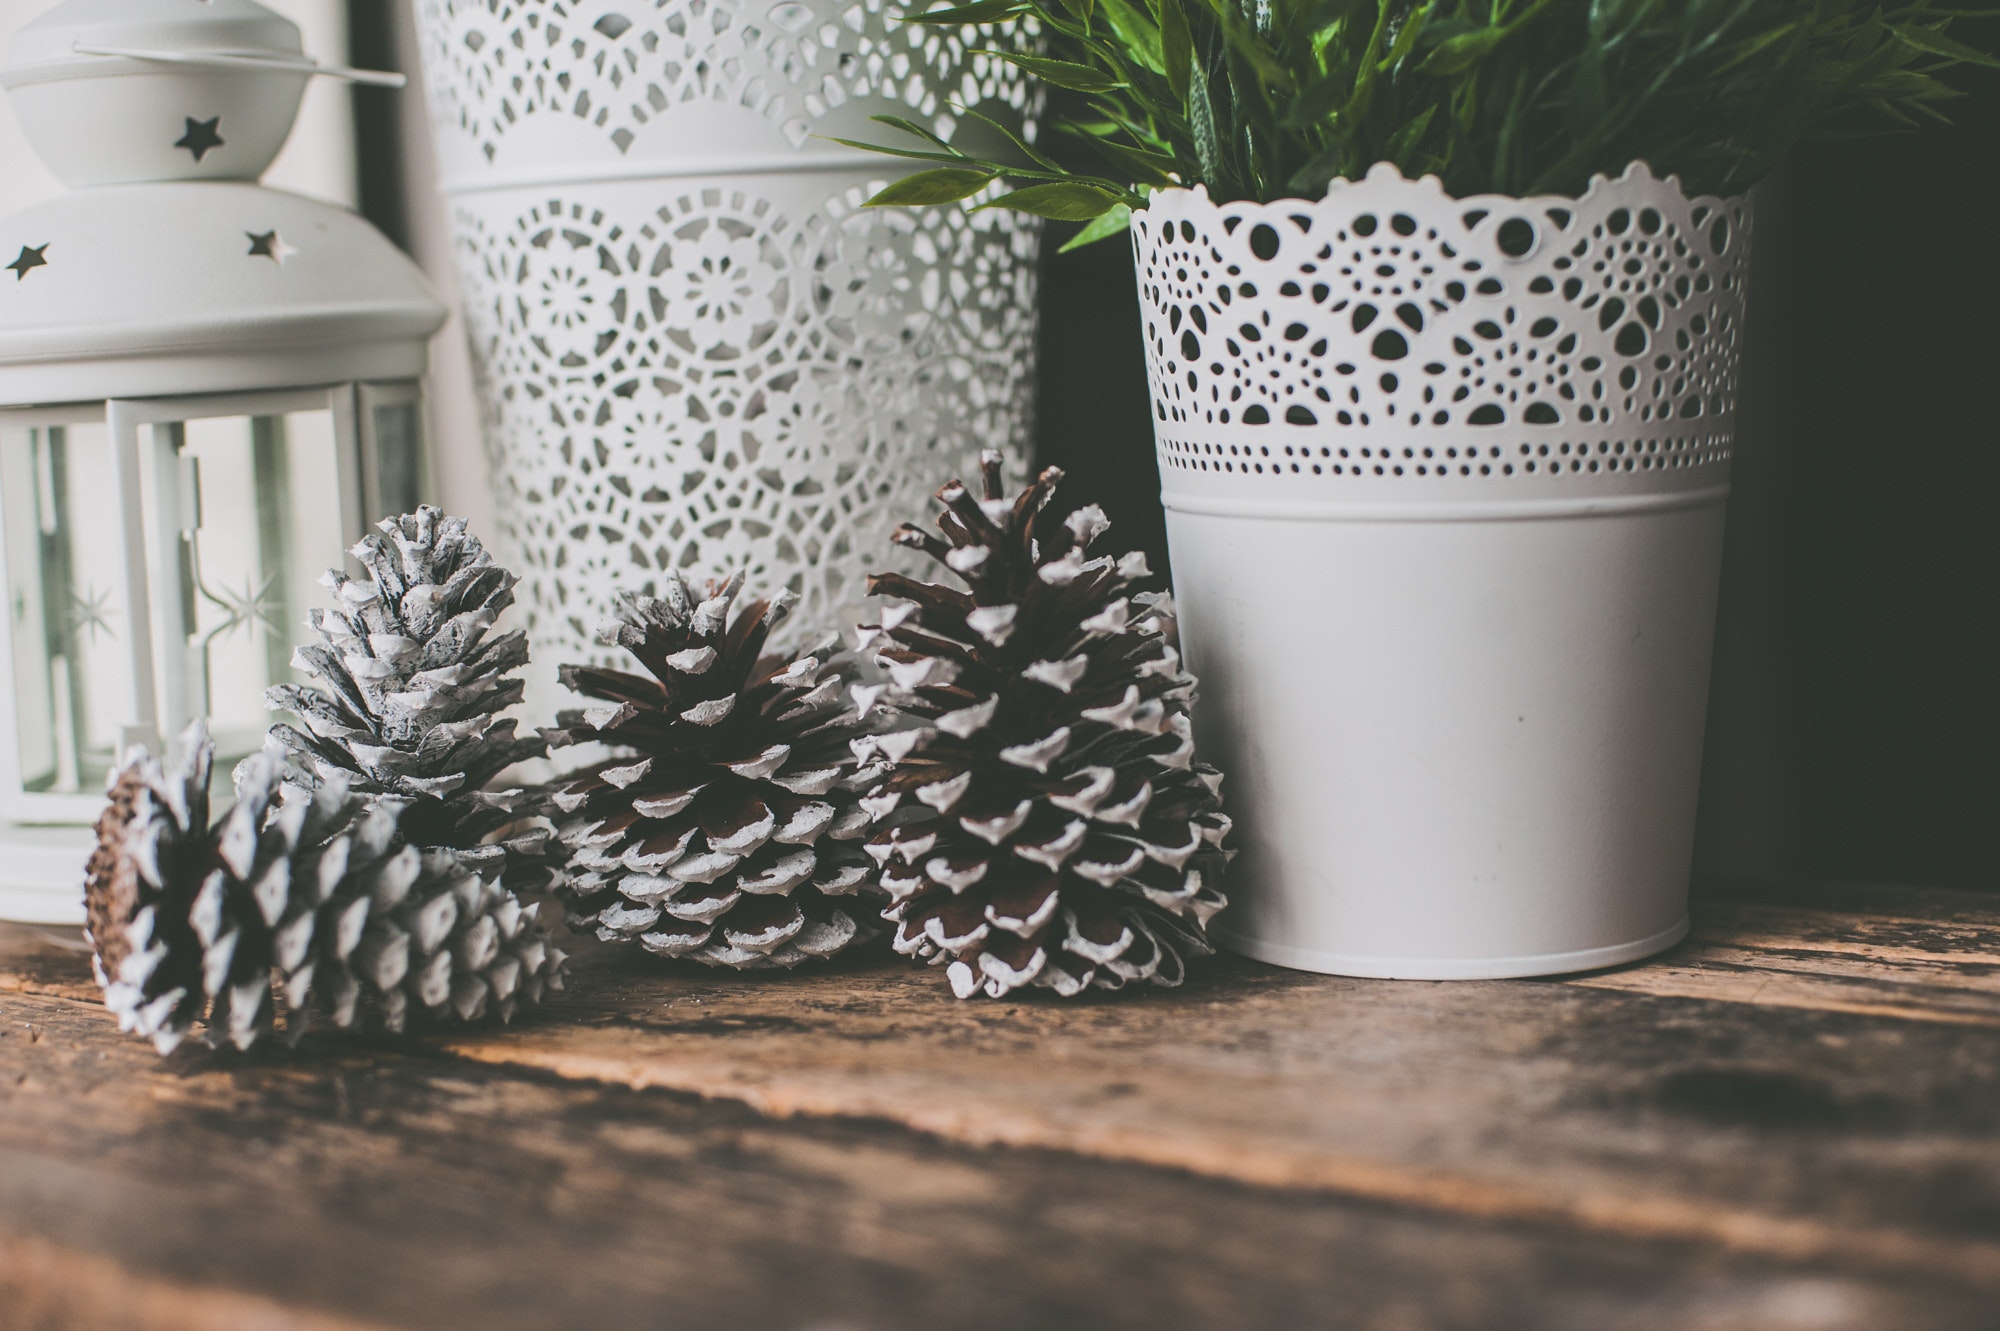
flowerpot, tree, plant, room, crochet, pine, interior design, pine family, houseplant, fir